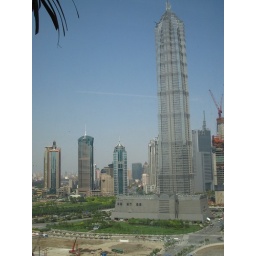
One of the tallest buildings in the world, the Jinmao houses offices and the Grand Hyatt.